Hot Boys

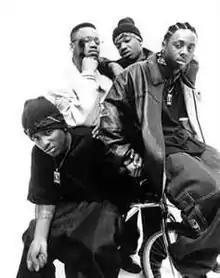
From left to right: Turk, Juvenile, B.G., and Lil Wayne

The Hot Boys (often styled as Hot Boy$) are an American hip hop group from New Orleans, Louisiana, formed in 1997 and composed of rappers B.G., Lil Wayne, Juvenile and Turk.